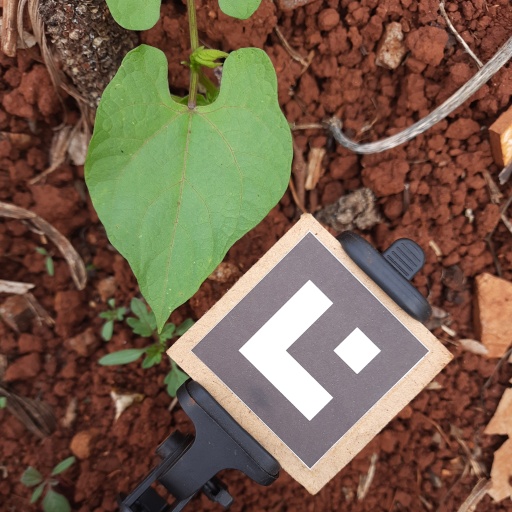
Observations: wavy surface, no eating holes, under shade